California Department of General Services

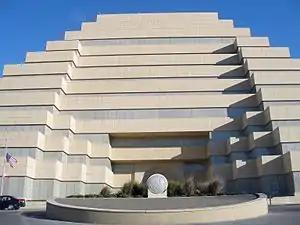
DGS headquarters located at The Ziggurat in West Sacramento

The California Department of General Services (DGS) is a state government agency in the California Government Operations Agency of the executive branch of the government of California in the United States. It provides a large number of services to other agencies in the government of California, playing a role that is similar to that played by the General Services Administration for the federal government of the United States.